Maria Harfanti

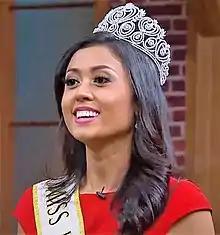
Harfanti on "Ini Talkshow" in 2017

Maria Harfanti (born 20 January 1992) is an Indonesian TV host, social activist, pianist and beauty pageant titleholder who was crowned as Miss Indonesia 2015. She represented her country in Miss World 2015 pageant and was placed as 2nd Runner Up and Miss World Asia 2015.